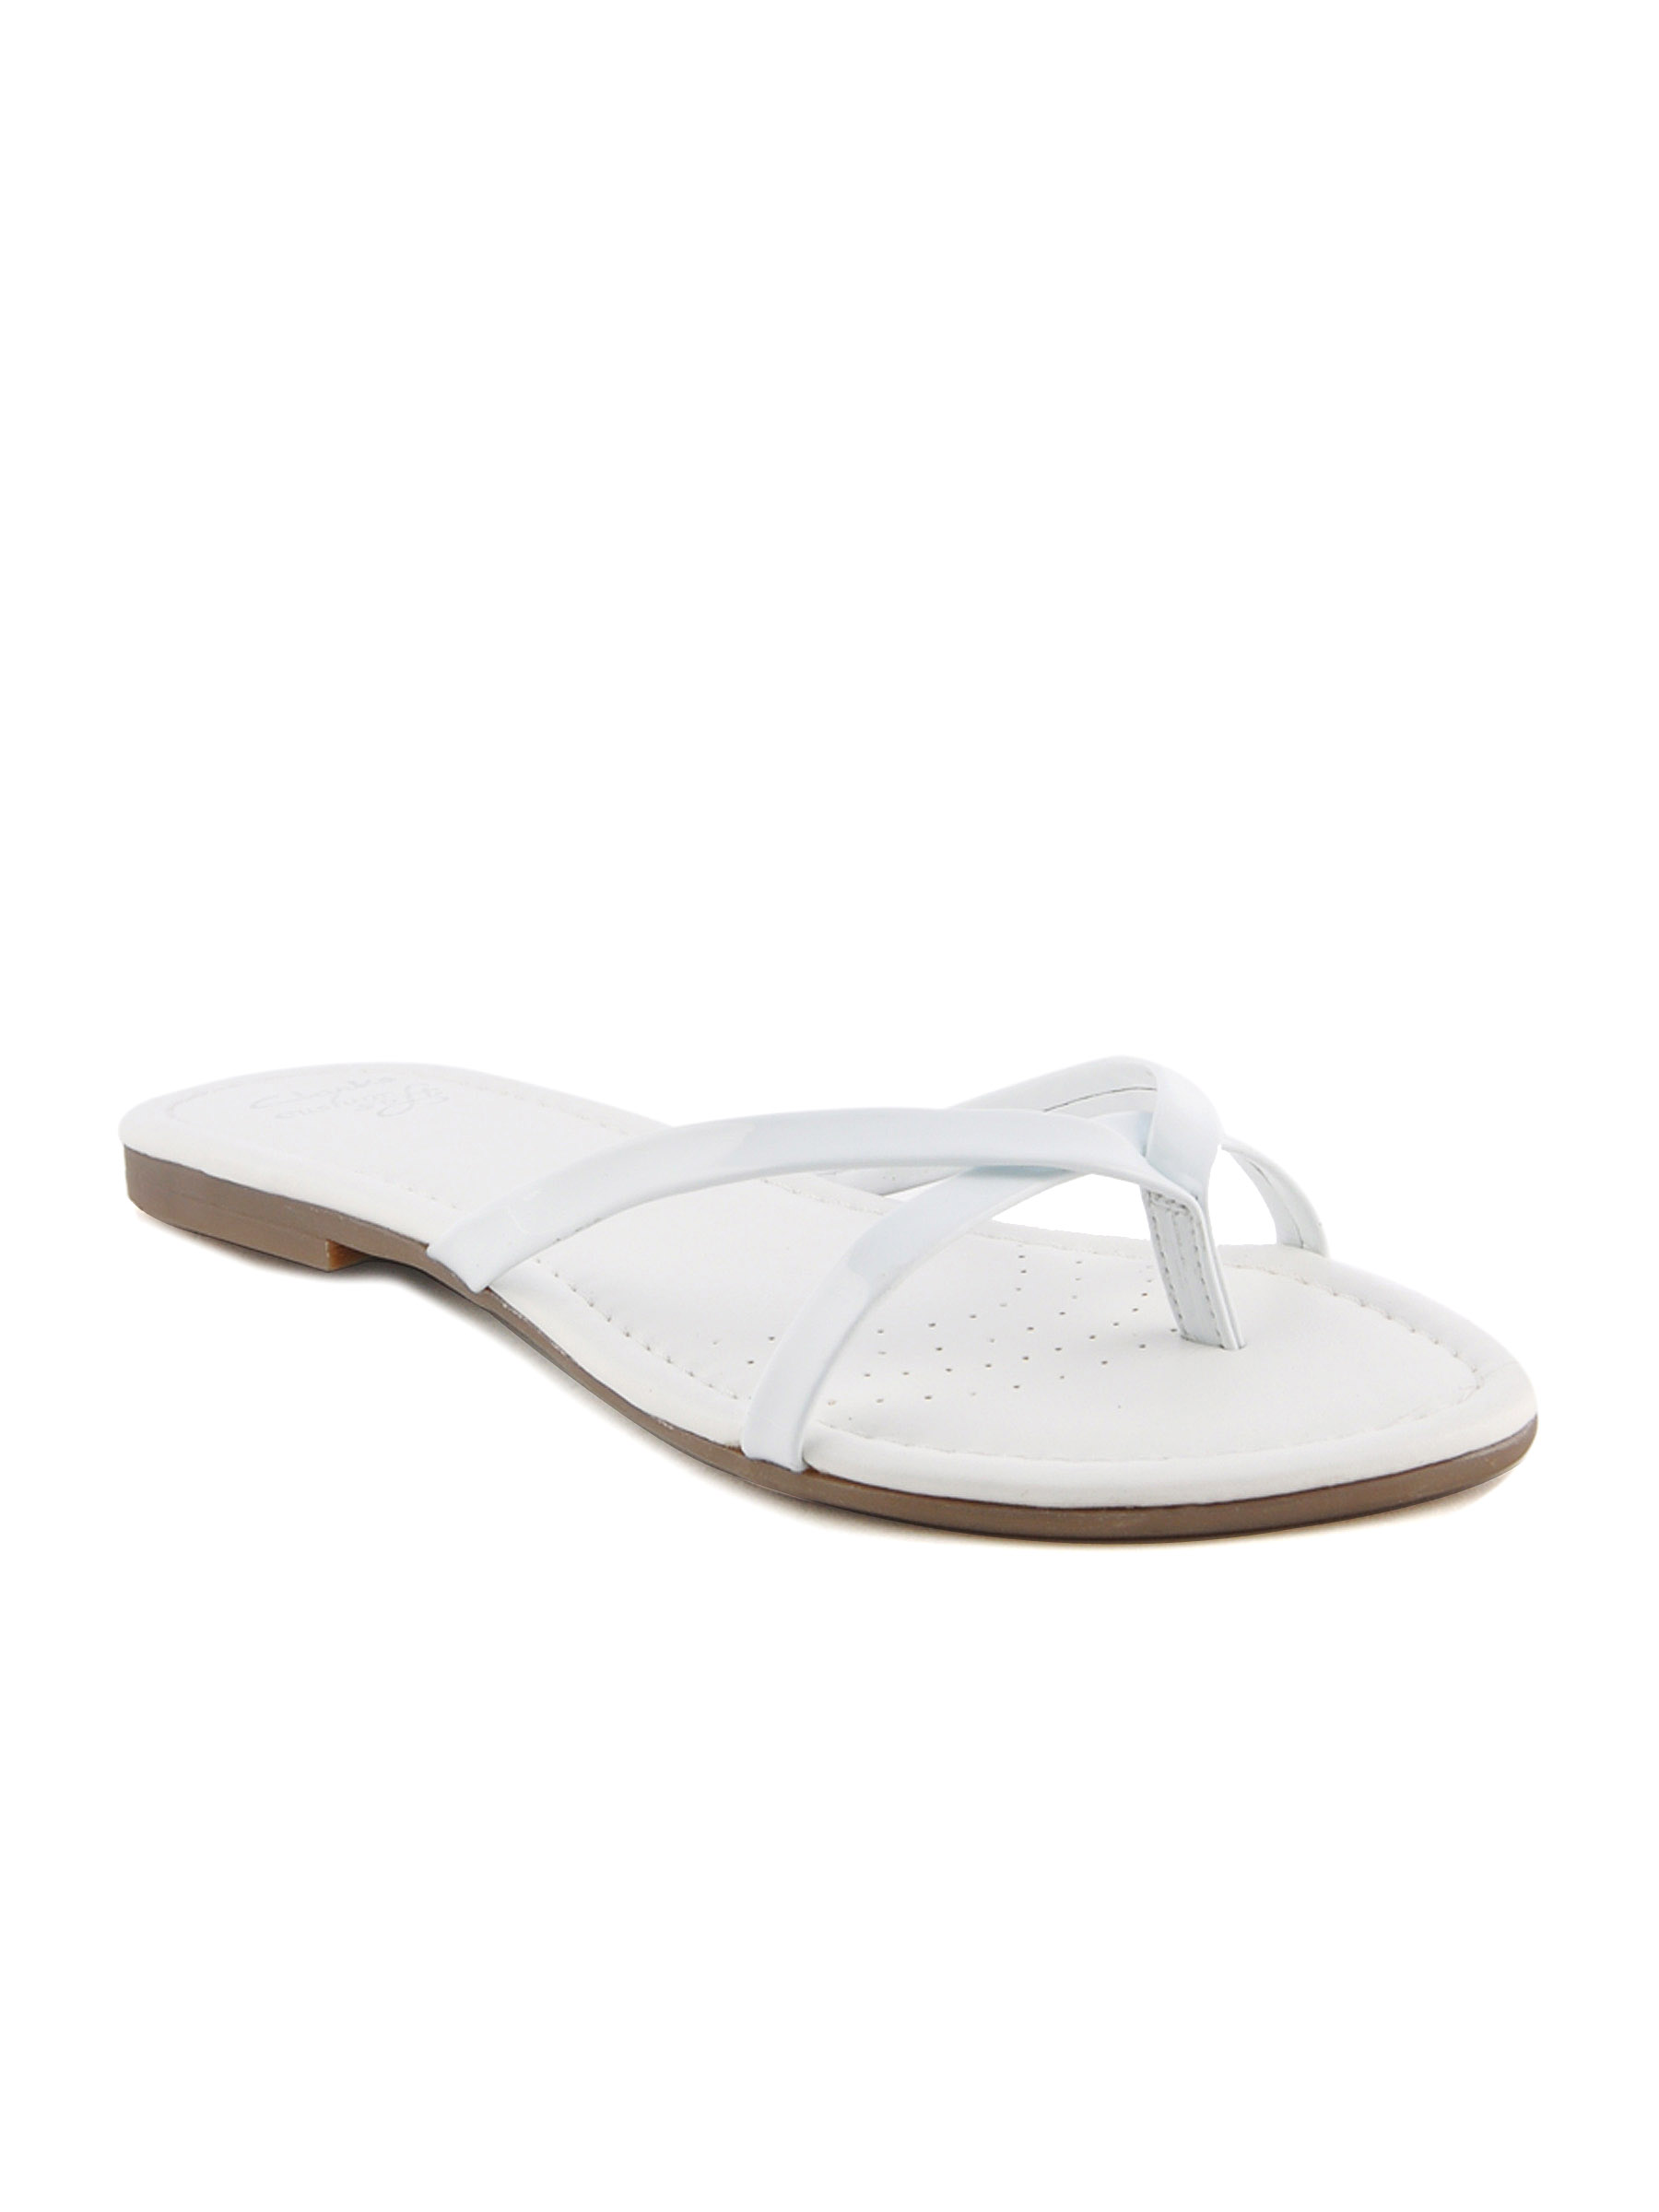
Clarks Women White Leather Flats
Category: Footwear / Shoes / Flats
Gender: Women
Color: White
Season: Winter 2013
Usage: Casual